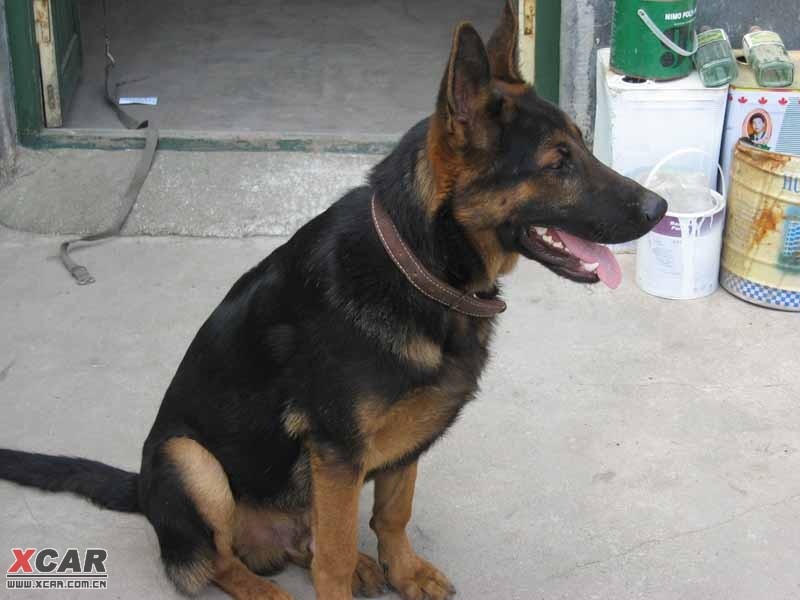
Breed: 258-n000104-Black_sable